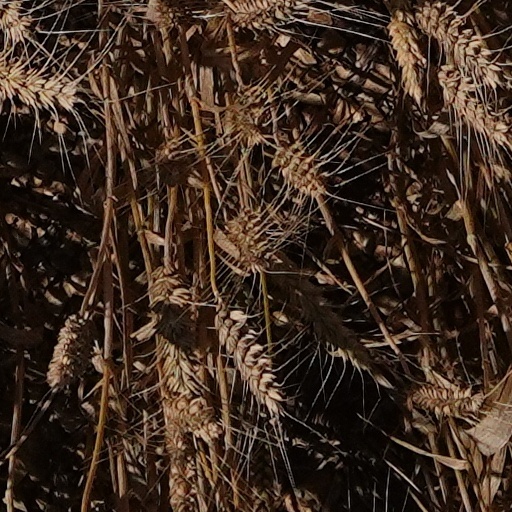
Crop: wheat